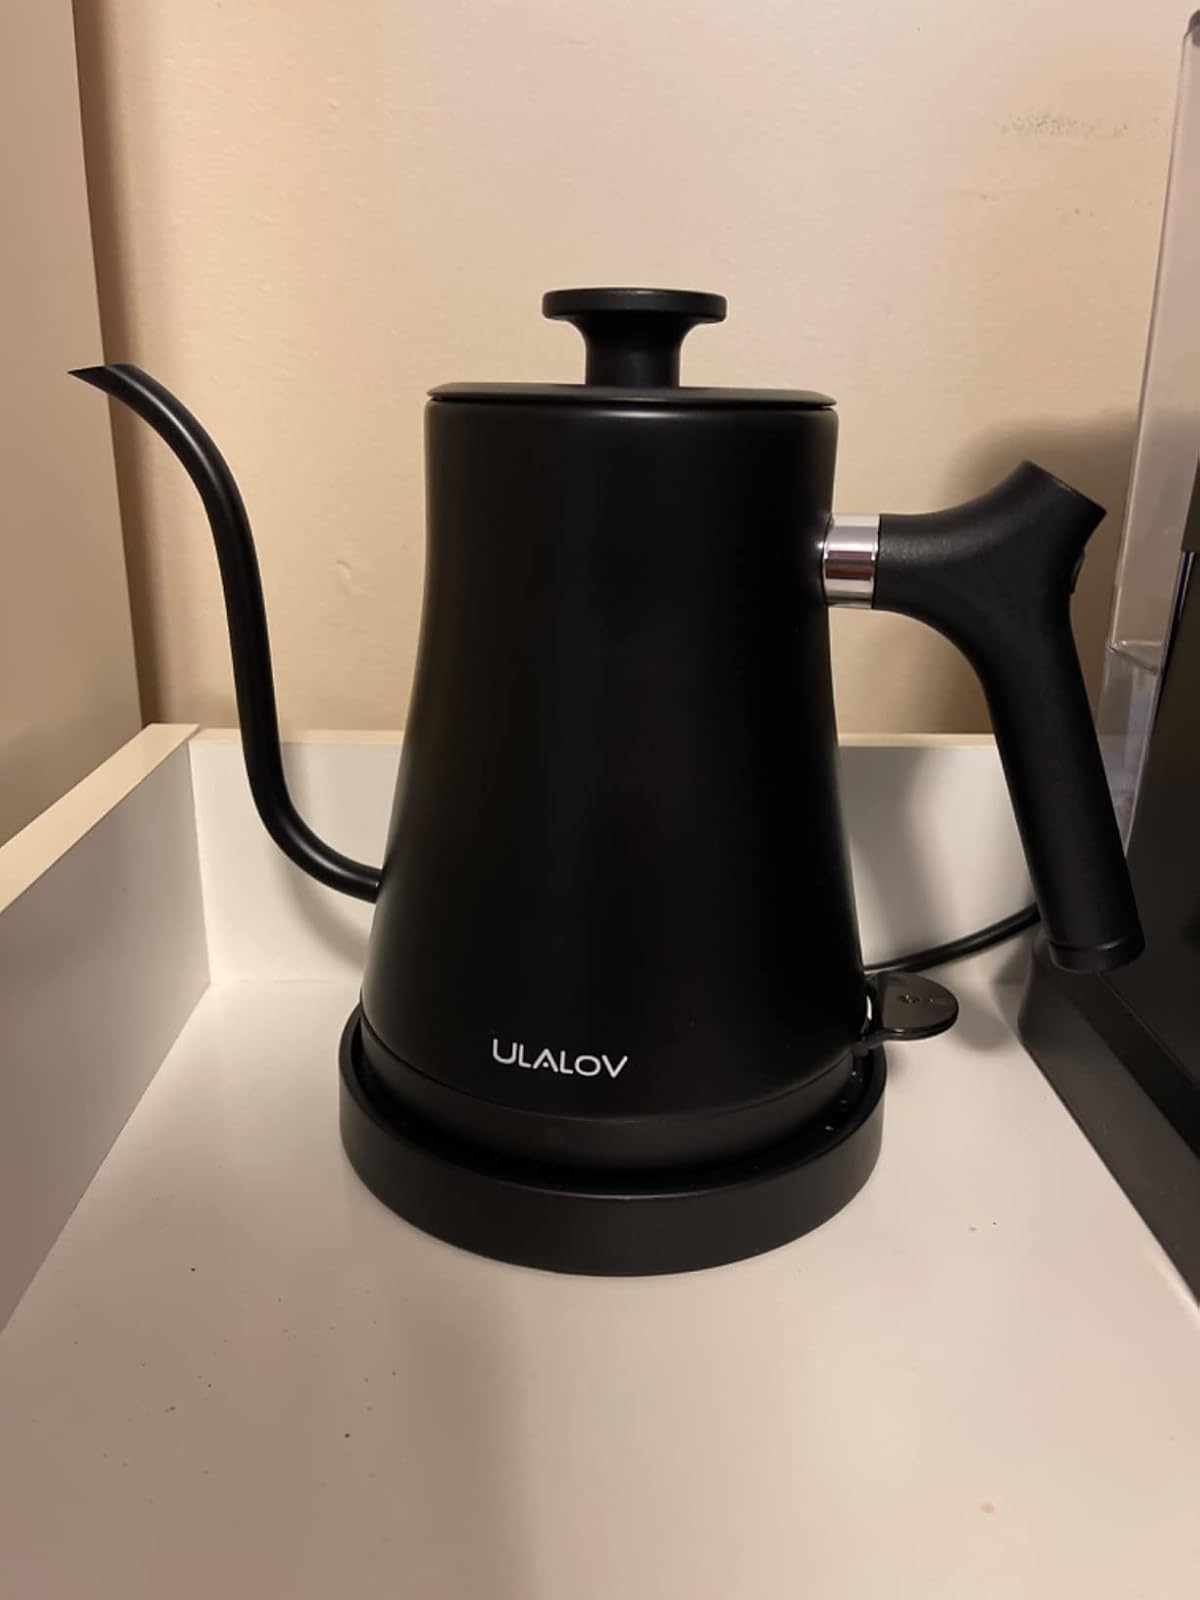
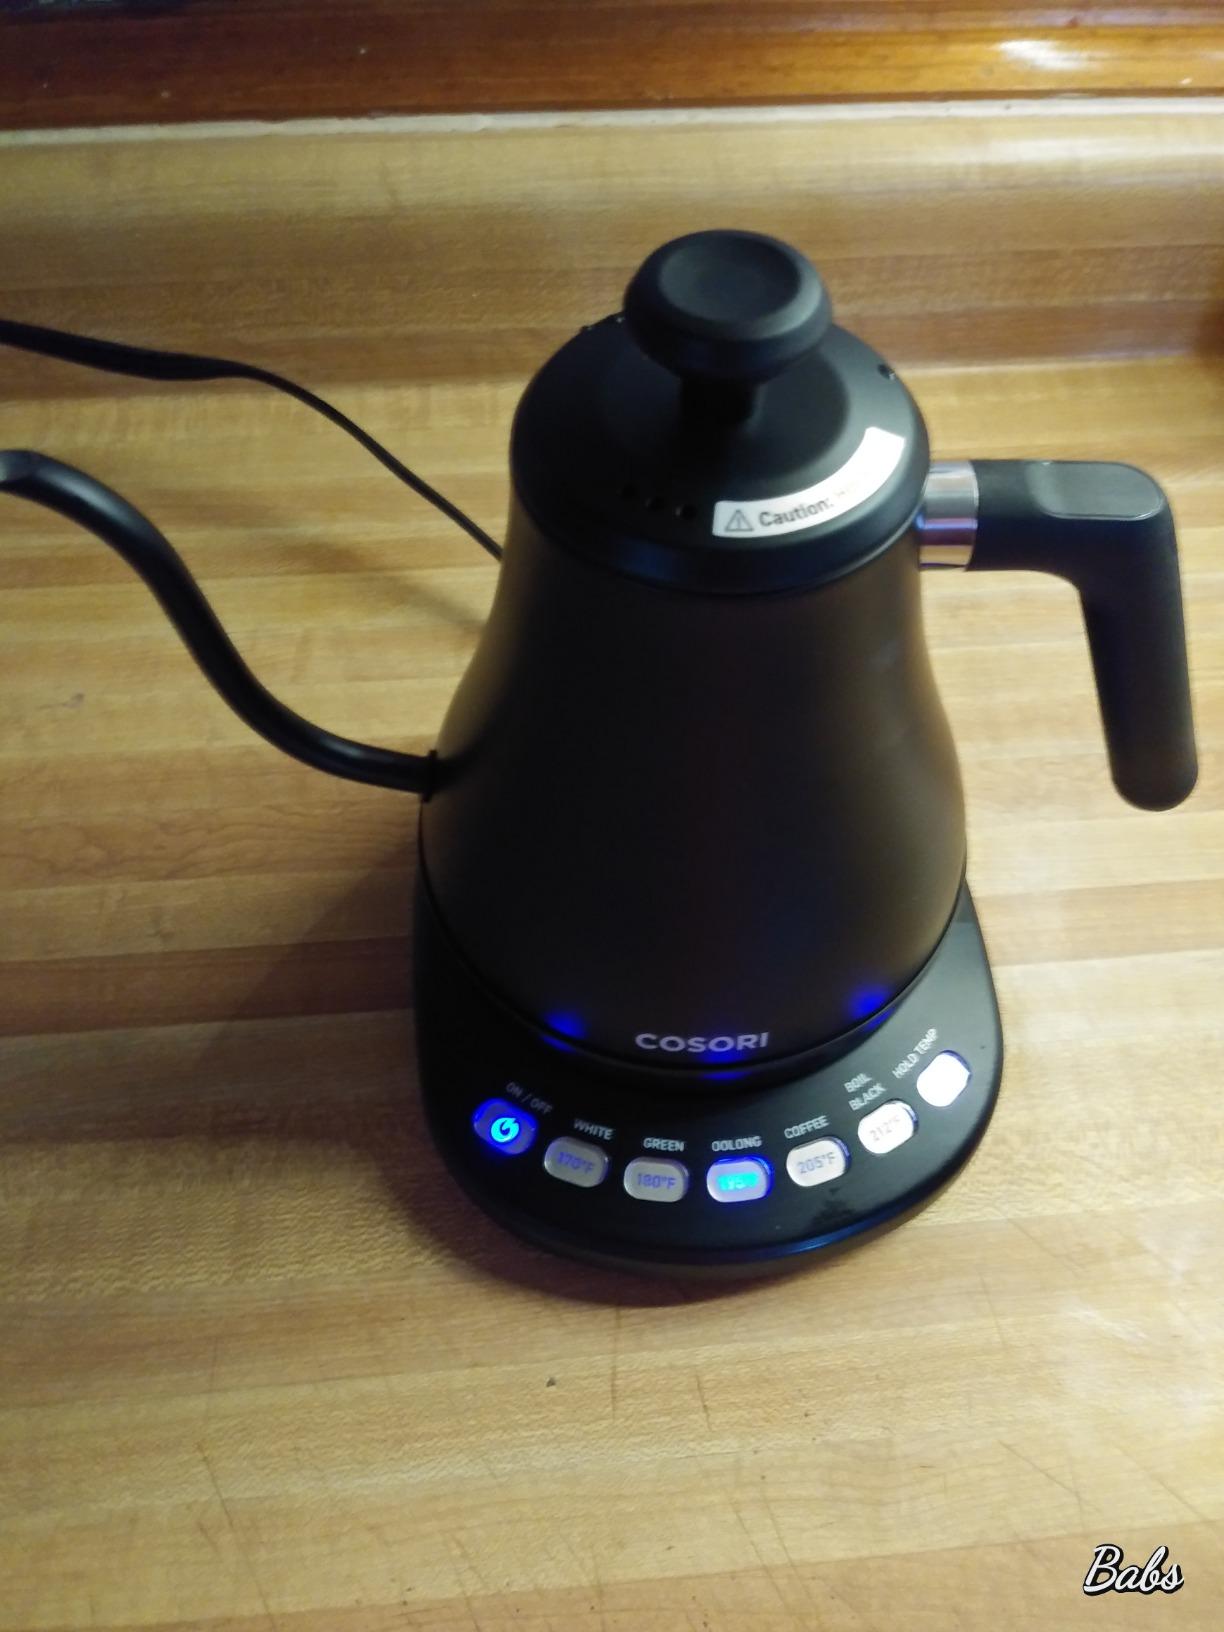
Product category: items_kettle
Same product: no